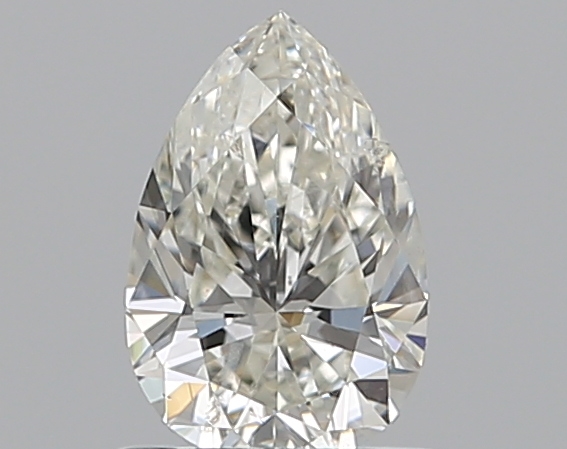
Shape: pear
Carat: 0.7
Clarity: SI2
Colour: J
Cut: EX
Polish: EX
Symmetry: VG
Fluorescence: M
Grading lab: GIA
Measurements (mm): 7.49 x 4.91 x 3.13